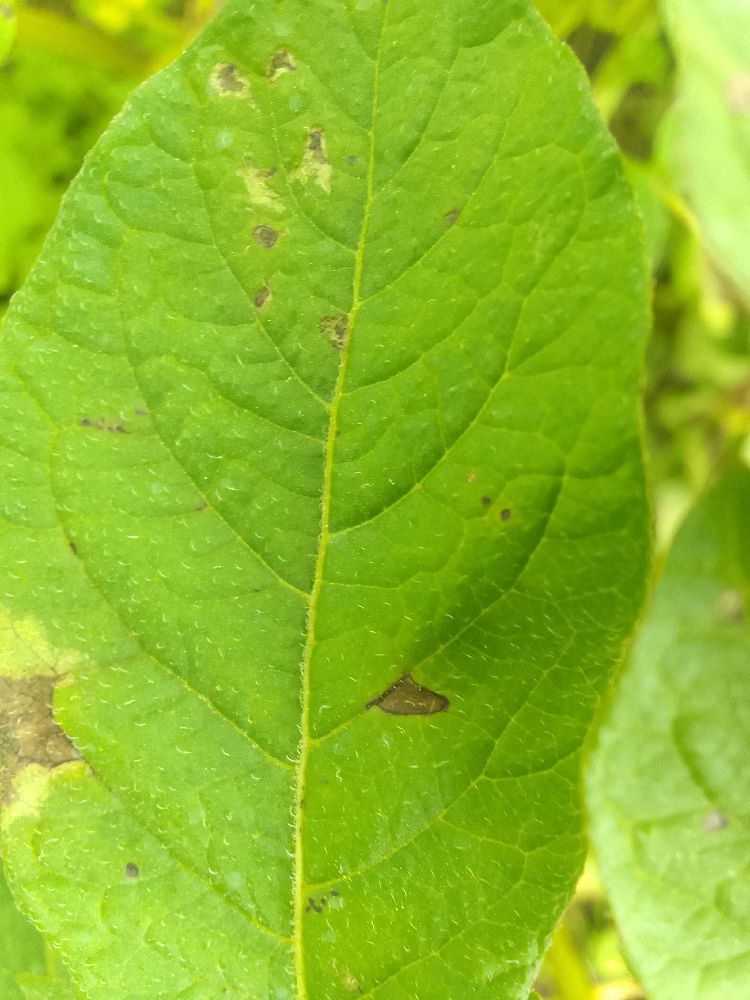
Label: Late blight